Stairs

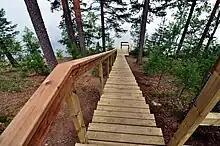
Wooden stairs at the shores of Lake Iso-Melkutin in Loppi, Finland

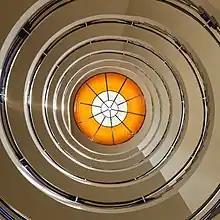
Perspective foreshortening flattens this upward view of an open-well helical stairway into the appearance of a hyperbolic spiral (Hamburg, Germany)

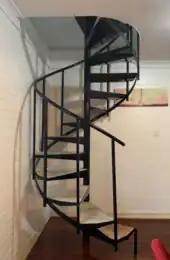
Industrial helical staircase winding around a central newel

The simplest form is the straight flight of stairs, with neither winders nor landings. These types of stairs were commonly used in traditional homes, as they are relatively easy to build and only need to be connected at the top and bottom. However, many modern architects may not choose straight flights of stairs because: